List of Listroderes species

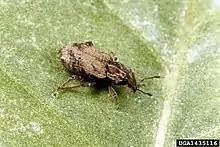
"Listroderes costirostris"

Listroderes is a genus of underwater weevils, subfamily Cyclominae, in the beetle family Curculionidae. There are more than 184 described species in the genus "Listroderes".